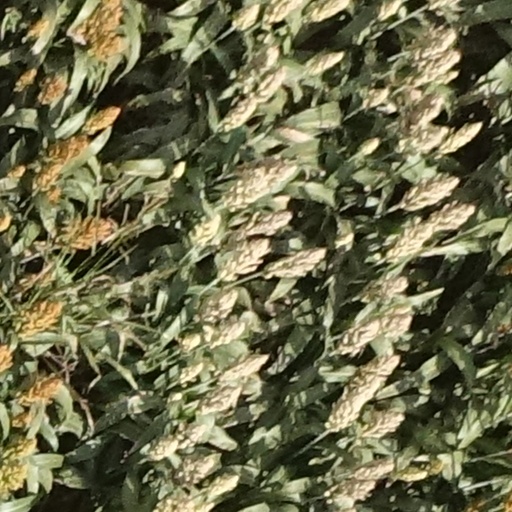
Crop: sorghum